Women's professional sports

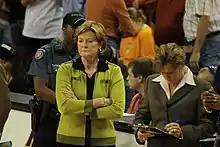
Pat Summitt is widely recognized as one of the most influential coaches in the history of sports.

Globally, coaching positions across all sports face a gender gap. Men hold more coaching positions than women, regardless of the gender of the sport, although the gender of the team's head coach has been shown not to impact team or individual player performance. In American college basketball for women, women make up 43.4% of coaching positions at the NCAA Division I level as of 2018. At the NCAA Division I level for men, women do not hold any coaching positions. Through 2018 in the WNBA, men held 29 head coach positions and women held 27. In the NBA, a woman has never held a head coach position, and only 11 women held full-time assistant positions in the . In other countries, gender representation statistics in coaching are similar or even more male-dominated. For example, in Norway, women made up 14% of elite level coaching positions in 2018.